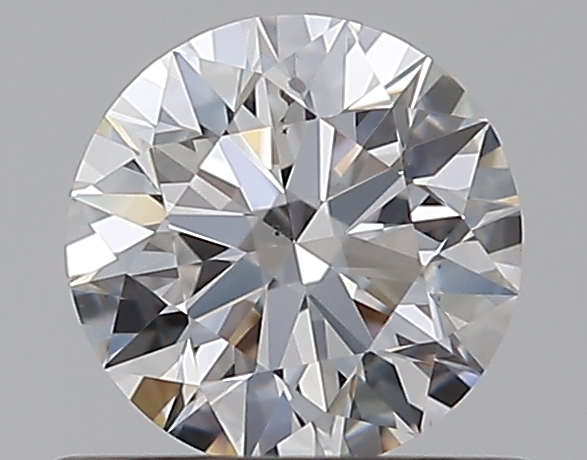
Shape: round
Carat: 0.51
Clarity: SI1
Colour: D
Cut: EX
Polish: EX
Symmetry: EX
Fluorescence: M
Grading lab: GIA
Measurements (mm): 5.1 x 5.13 x 3.19